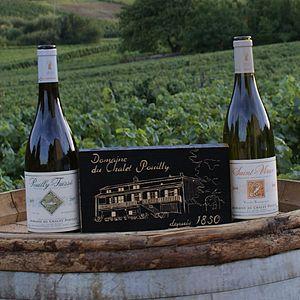
Domaine du Chalet Pouilly est une entreprise familiale, fondée en 1850, qui produit trois vins blancs 100 % chardonnay : Pouilly-fuissé, Saint-véran et Mâcon-Solutré. Domaine du Chalet Poully est situé à flanc de coteaux et domine le petit hameau de Pouilly au cœur de l'appellation Pouilly-Fuissé.